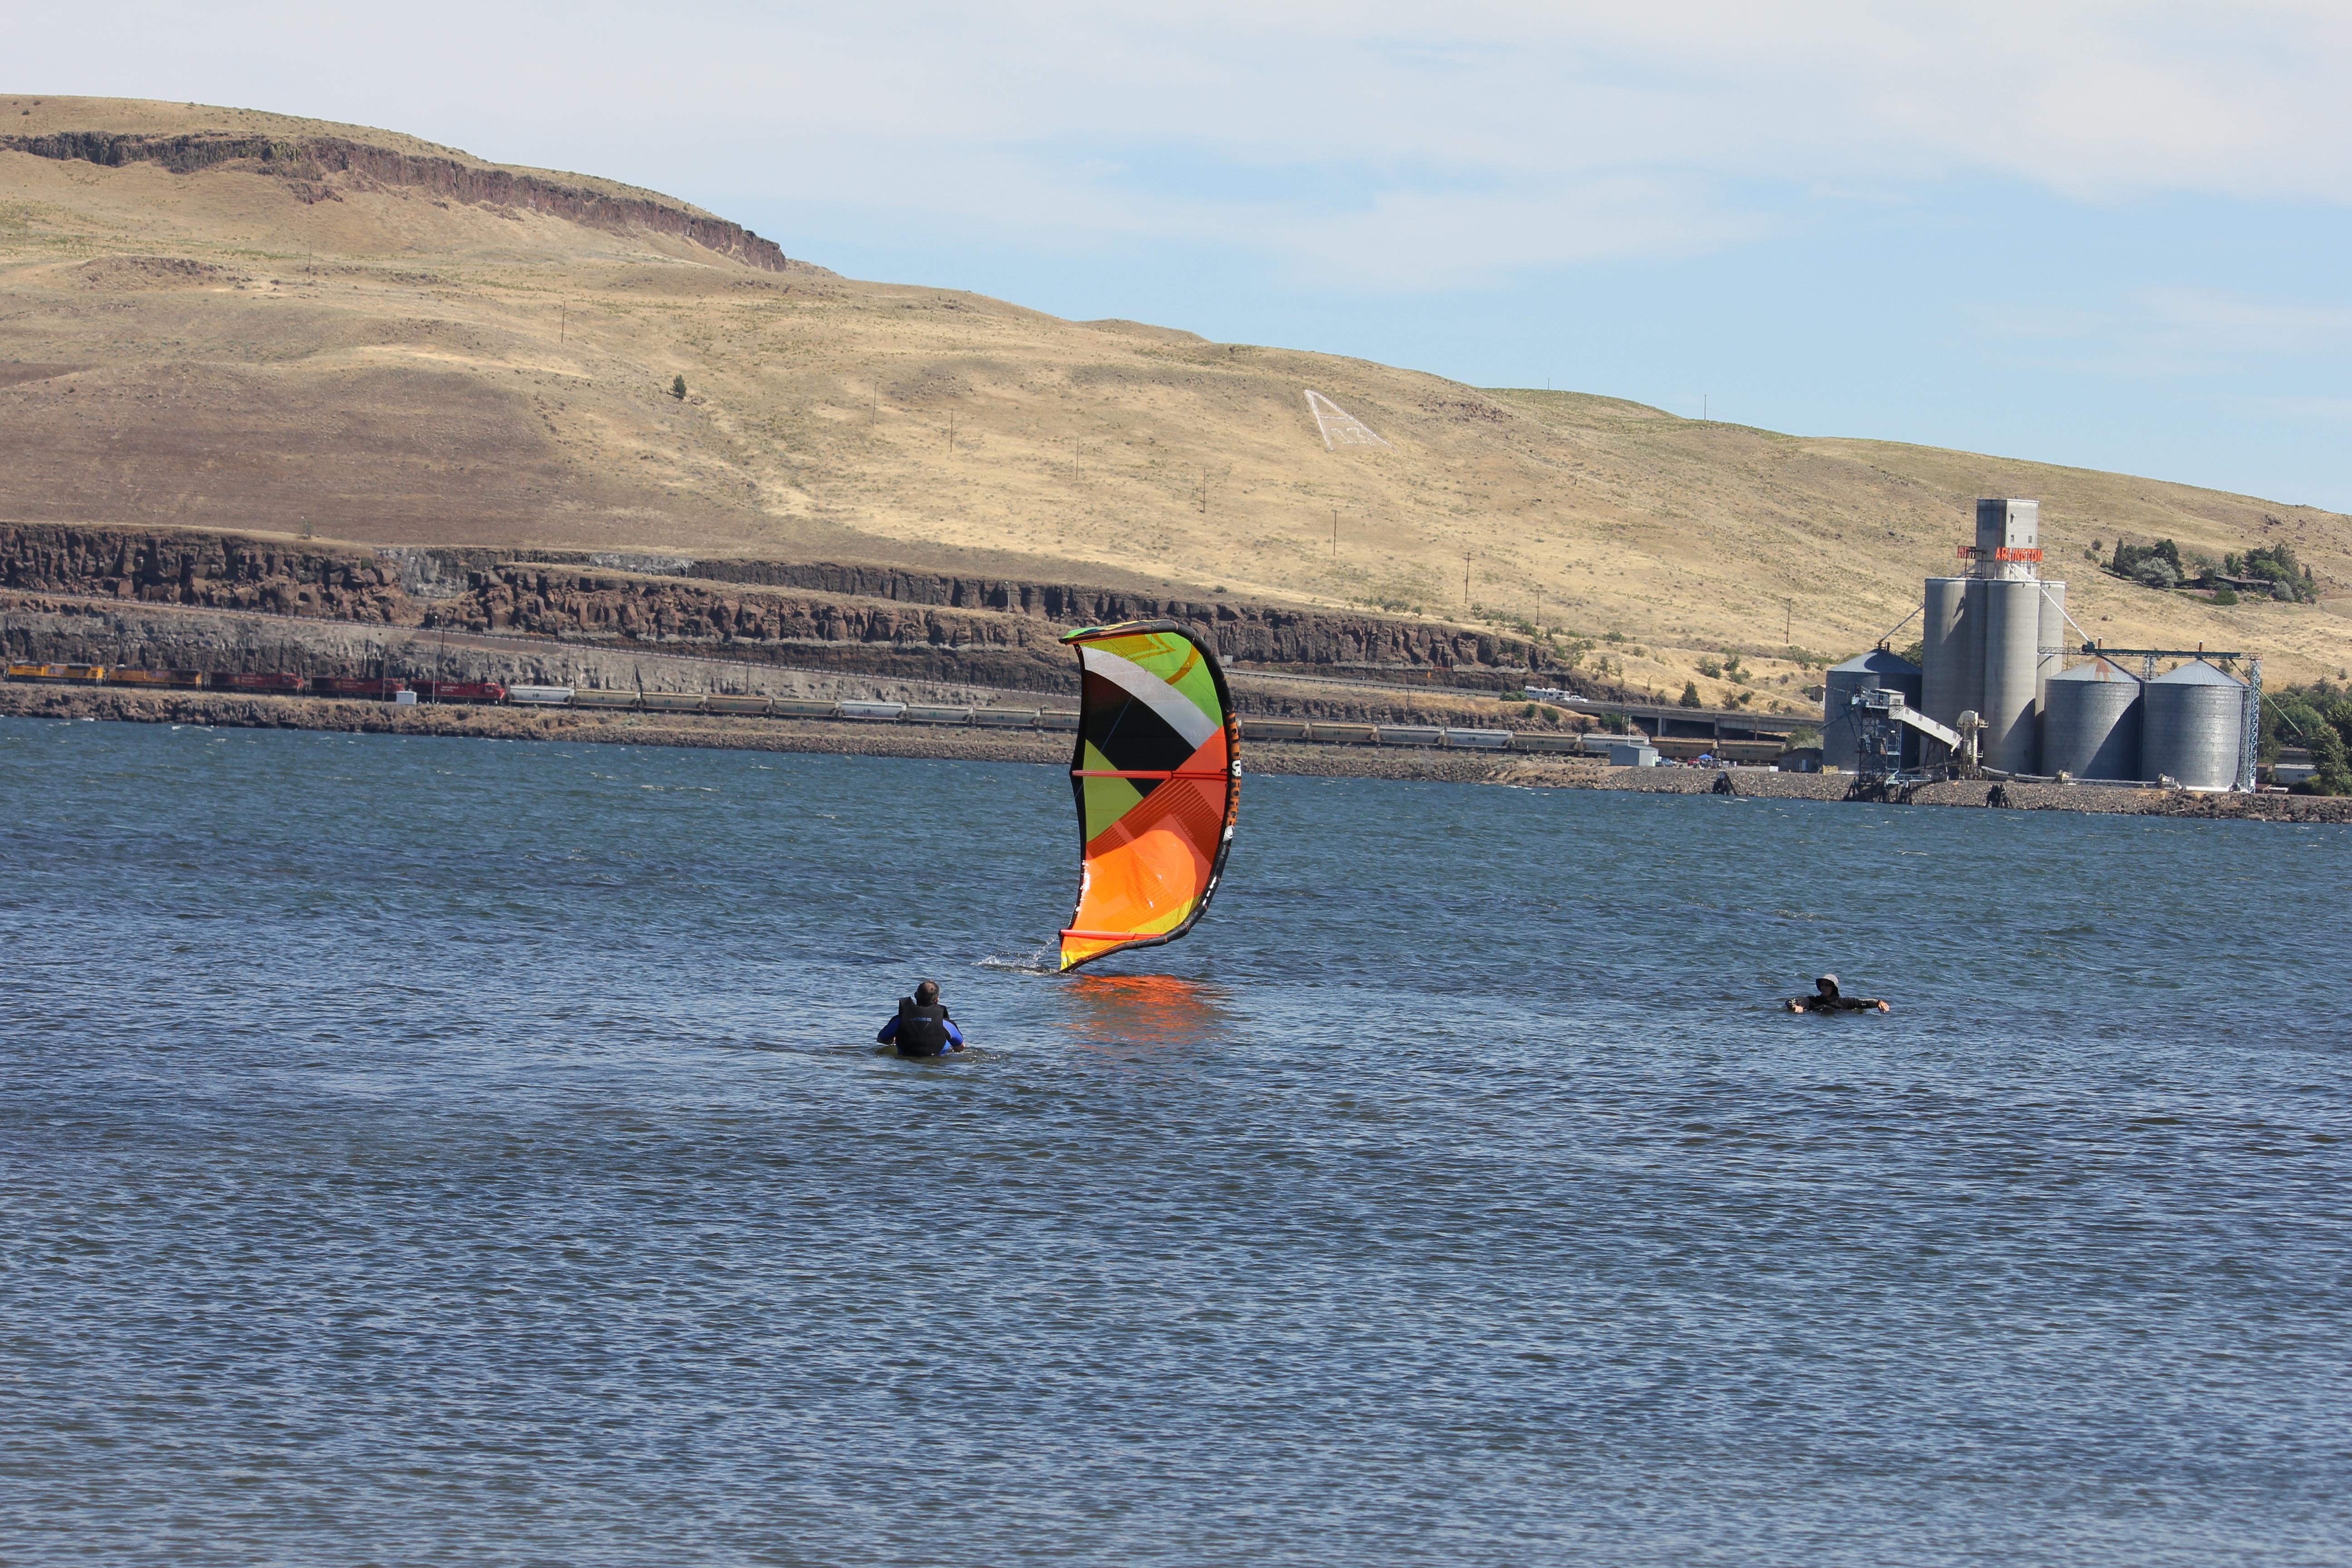
beach, sea, coast, ocean, wave, wind, surfing, paddle, vehicle, kite, sailing, bay, extreme sport, sports, boating, windsurfing, kitesurf, water sport, wind wave, boardsport, surfing equipment and supplies, surface water sports